Franklin County Courthouse (Tennessee)

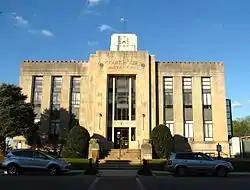

The Franklin County Courthouse is a historic building in Winchester, Tennessee, U.S. It is the courthouse of Franklin County, Tennessee.